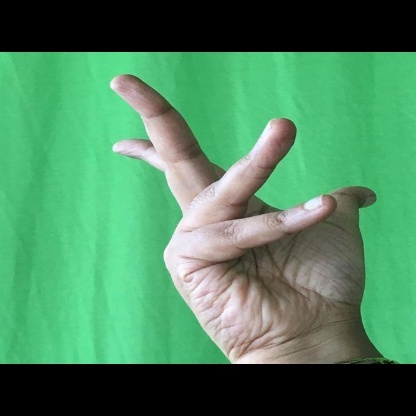
Mudra: Alapadmam